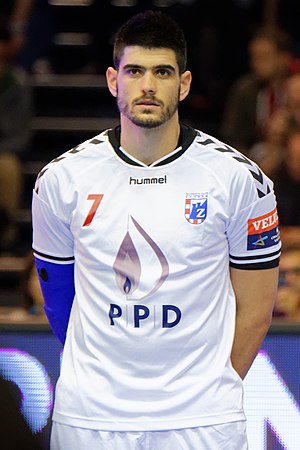
Luka Stepančić
Stepančić i 2015
Luka Stepančić er en kroatisk håndboldspiller, der til dagligt spiller for klubben SC Pick Szeged i Ungarn.